East Wenatchee, Washington

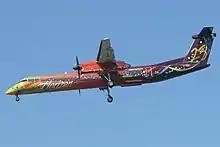
Horizon Air Dash 8 Q-400 landing at Pangborn Airport

Link Transit provides public transportation throughout the Wenatchee valley including routes that connect the cities of Wenatchee and East Wenatchee with Leavenworth, Chelan, and Waterville.